Ornsay

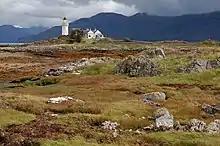
Ornsay Lighthouse

Ornsay is a small tidal island to the east of the Sleat peninsula on the Isle of Skye in the Inner Hebrides of Scotland.